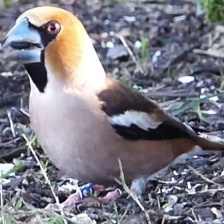
Species: HAWFINCH
Scientific name: COCCOTHRAUSTES COCCOTHRAUSTES